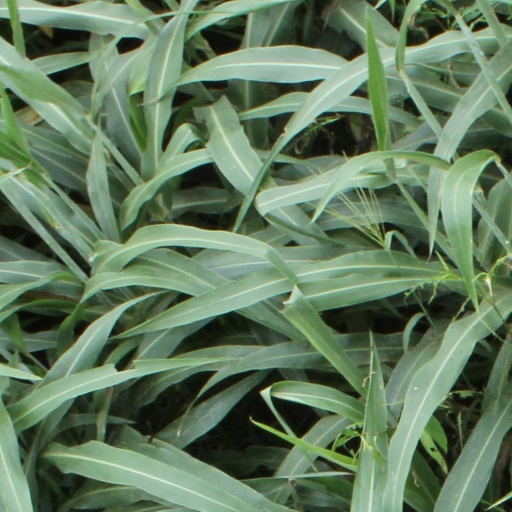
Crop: sorghum